On Crimes and Punishments

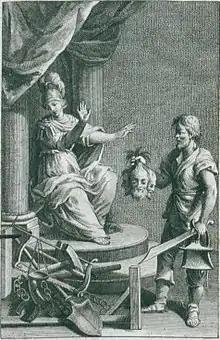
Illustration from the 6th edition.

"On Crimes and Punishments" was the first critical analysis of capital punishment that demanded its abolition. Beccaria described the death penalty as: